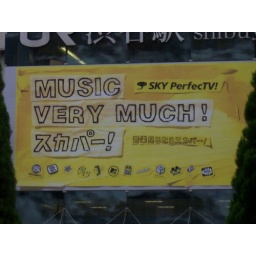
huge sign above hachuko square tower records